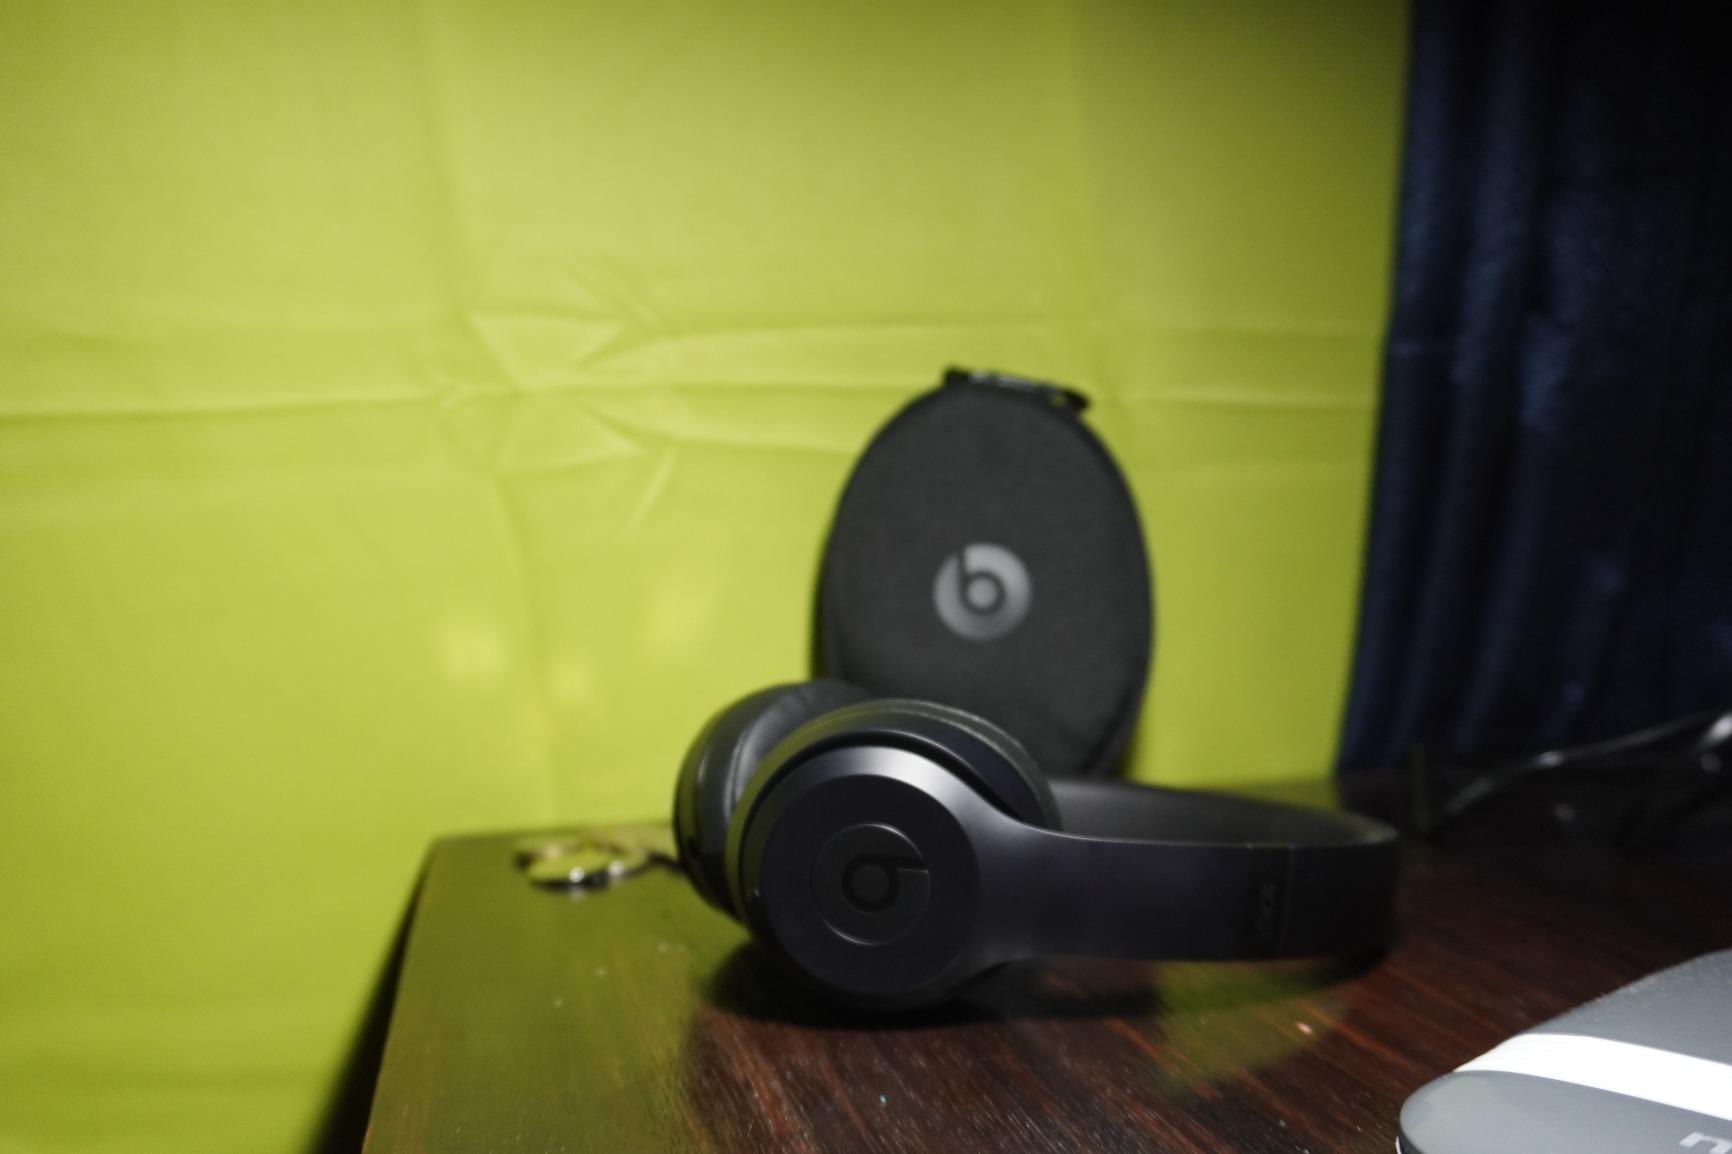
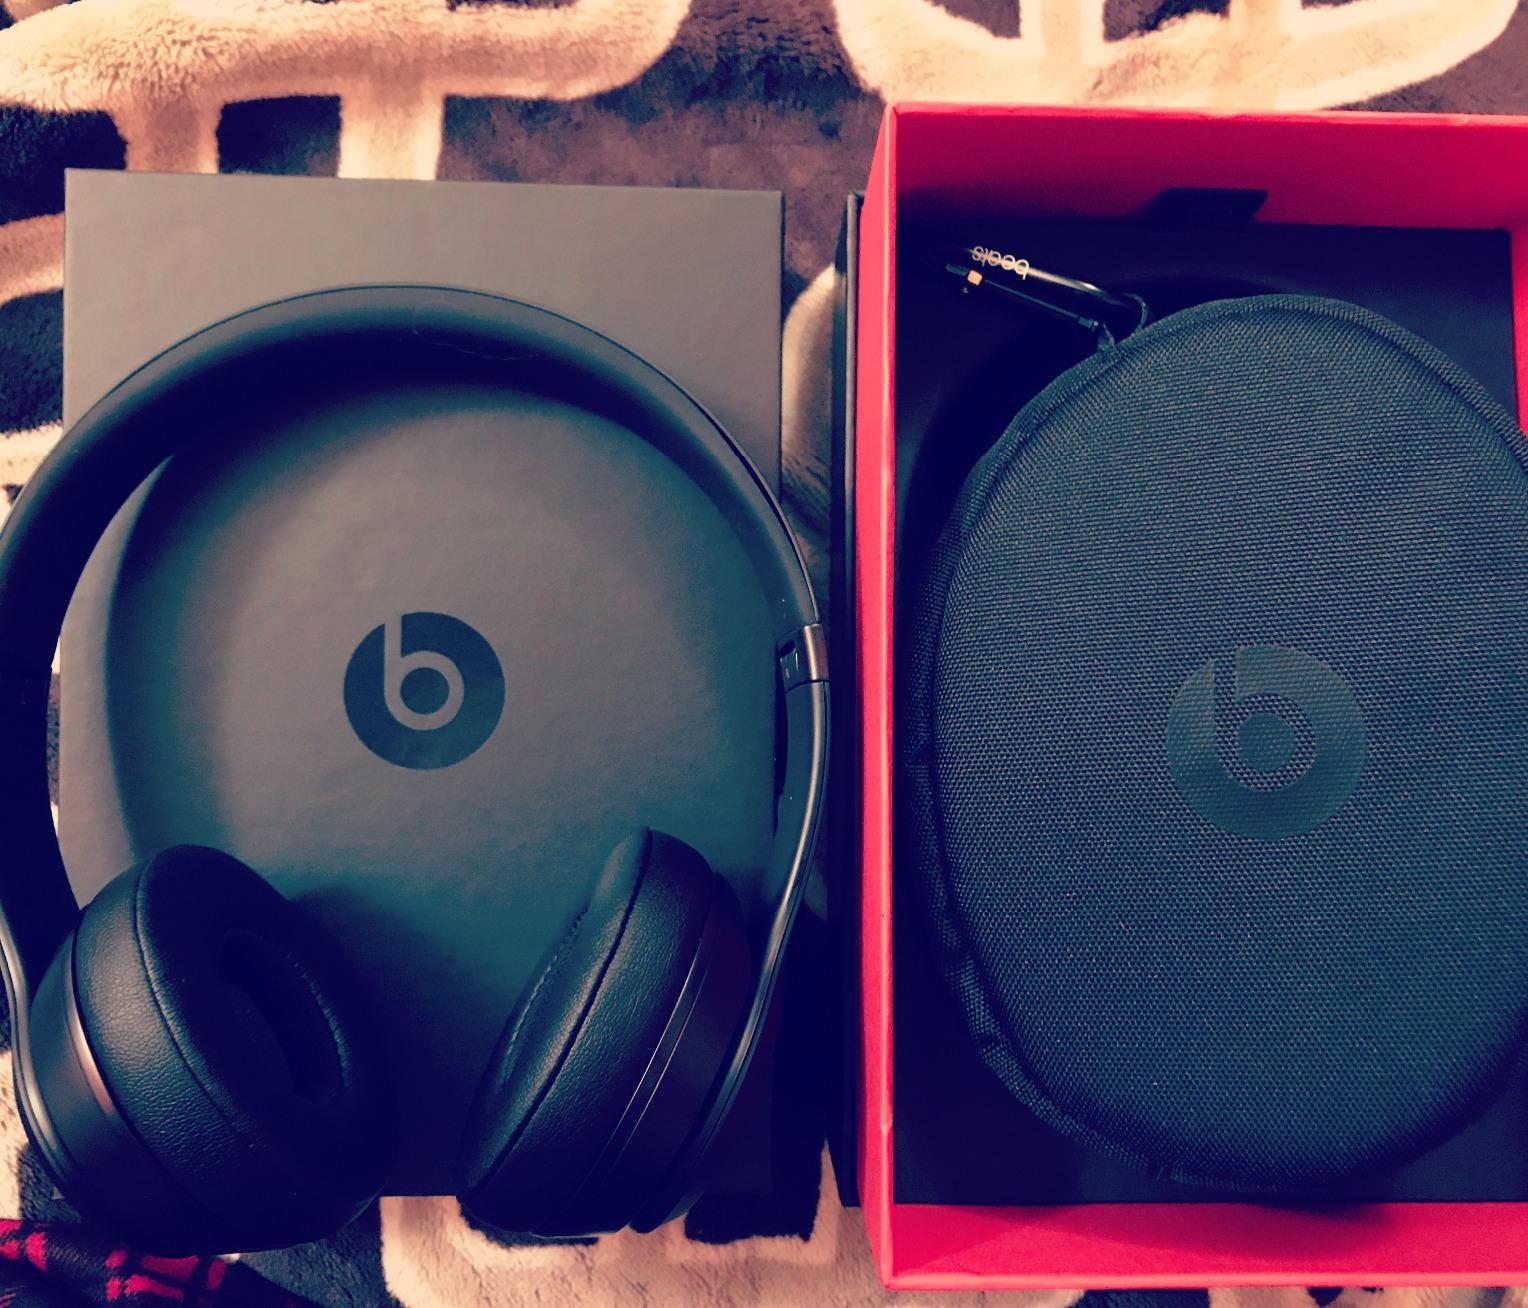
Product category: headphones
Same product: yes